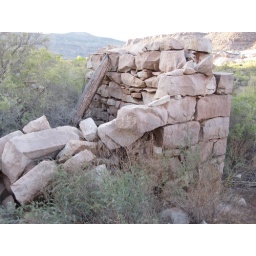
A smaller section of a rock building at the Entrada Field station. October, 2009 by M G Durrant